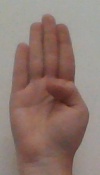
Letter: kaaf